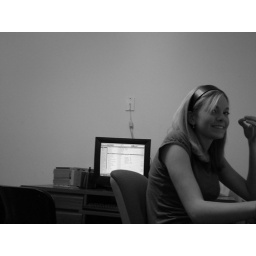
liza jane in black and white